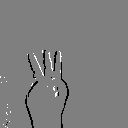
ASL letter: w